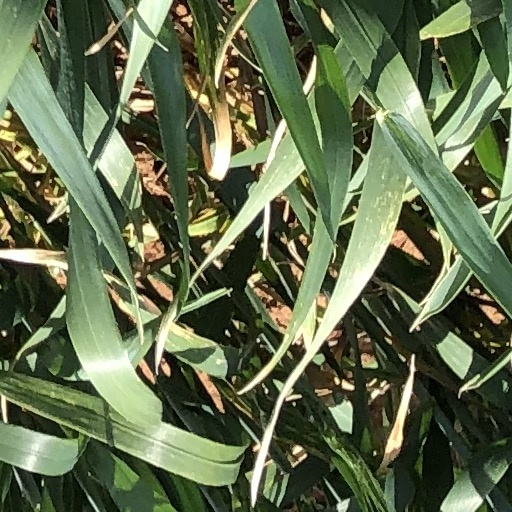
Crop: wheat